John Hunt Morgan

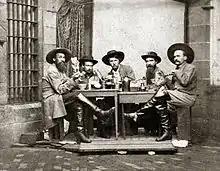
Group of "Morgan's Men" while prisoners of war in Western Penitentiary, Pennsylvania: (l to r) Captain William E. Curry, 8th Kentucky Cavalry; Lieutenant Andrew J. Church, 8th Kentucky Cavalry; Lieutenant Leeland Hathaway, 14th Kentucky Cavalry; Lieutenant Henry D. Brown, 10th Kentucky Cavalry; Lieutenant William Hays, 20th Kentucky Cavalry. All were captured with John Hunt Morgan in Ohio. 1863

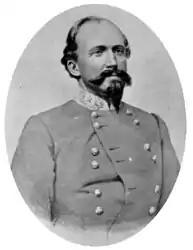
General John H. Morgan

Hoping to divert U.S. troops and resources in conjunction with the twin Confederate operations of Vicksburg and Gettysburg in the summer of 1863, Morgan set off on a diversionary campaign that would become known as "Morgan's Raid". Morgan crossed the Ohio River and raided southern Indiana and Ohio. At Corydon, Indiana, the raiders met 450 local Home Guard in the Battle of Corydon, resulting in eleven Confederates and five Home Guard killed.